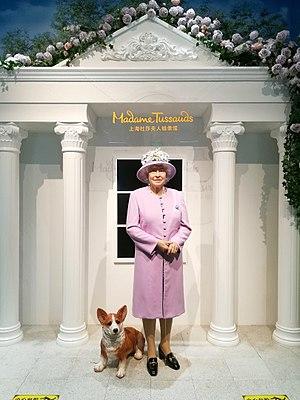
Madame Tussauds est un musée de cire fondé en 1835 à Londres par l'artiste française Marie Tussaud.